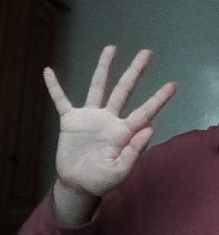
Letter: sheen